Australia at the Paralympics

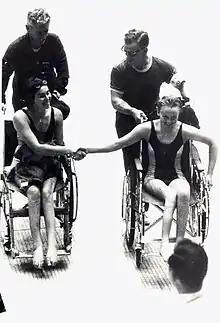
Daphne Ceeney and Elizabeth Edmondson shake hands after Edmondson won gold and Ceeney silver in the 50 m prone swimming event in Tokyo at the 1964 Summer Paralympic Games.

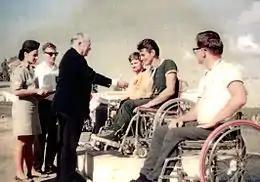
Tony South receives his gold medal for the archery Albion Round in Tel-Aviv at the 1968 Summer Paralympics from the founder of the Paralympic movement, Ludwig Guttmann.

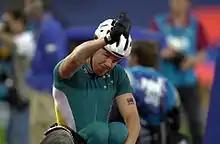
In Paralympic sport, Australia has been most successful in Athletics. Greg Smith gives the crowd a "thumbs up" after winning gold at the 800 m T52 final at the 2000 Summer Paralympic Games, in Sydney on Day 04.

Notes:Ron Finneran attended and was expected to compete, carrying the flag during the Opening Ceremony, but due to the Paralympics lacking a limb impairment category other than amputee, he was excluded, and instead acted as an official at the games.